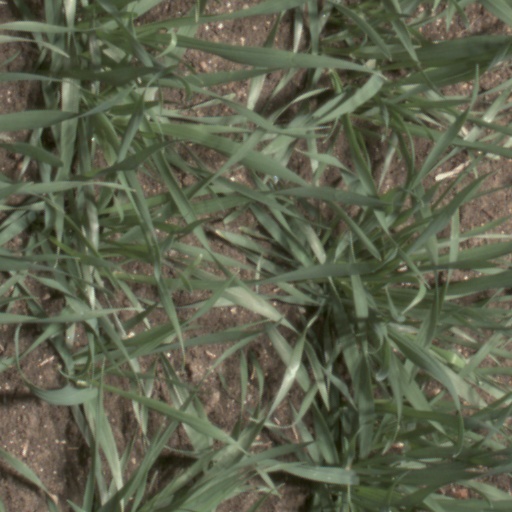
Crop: wheat